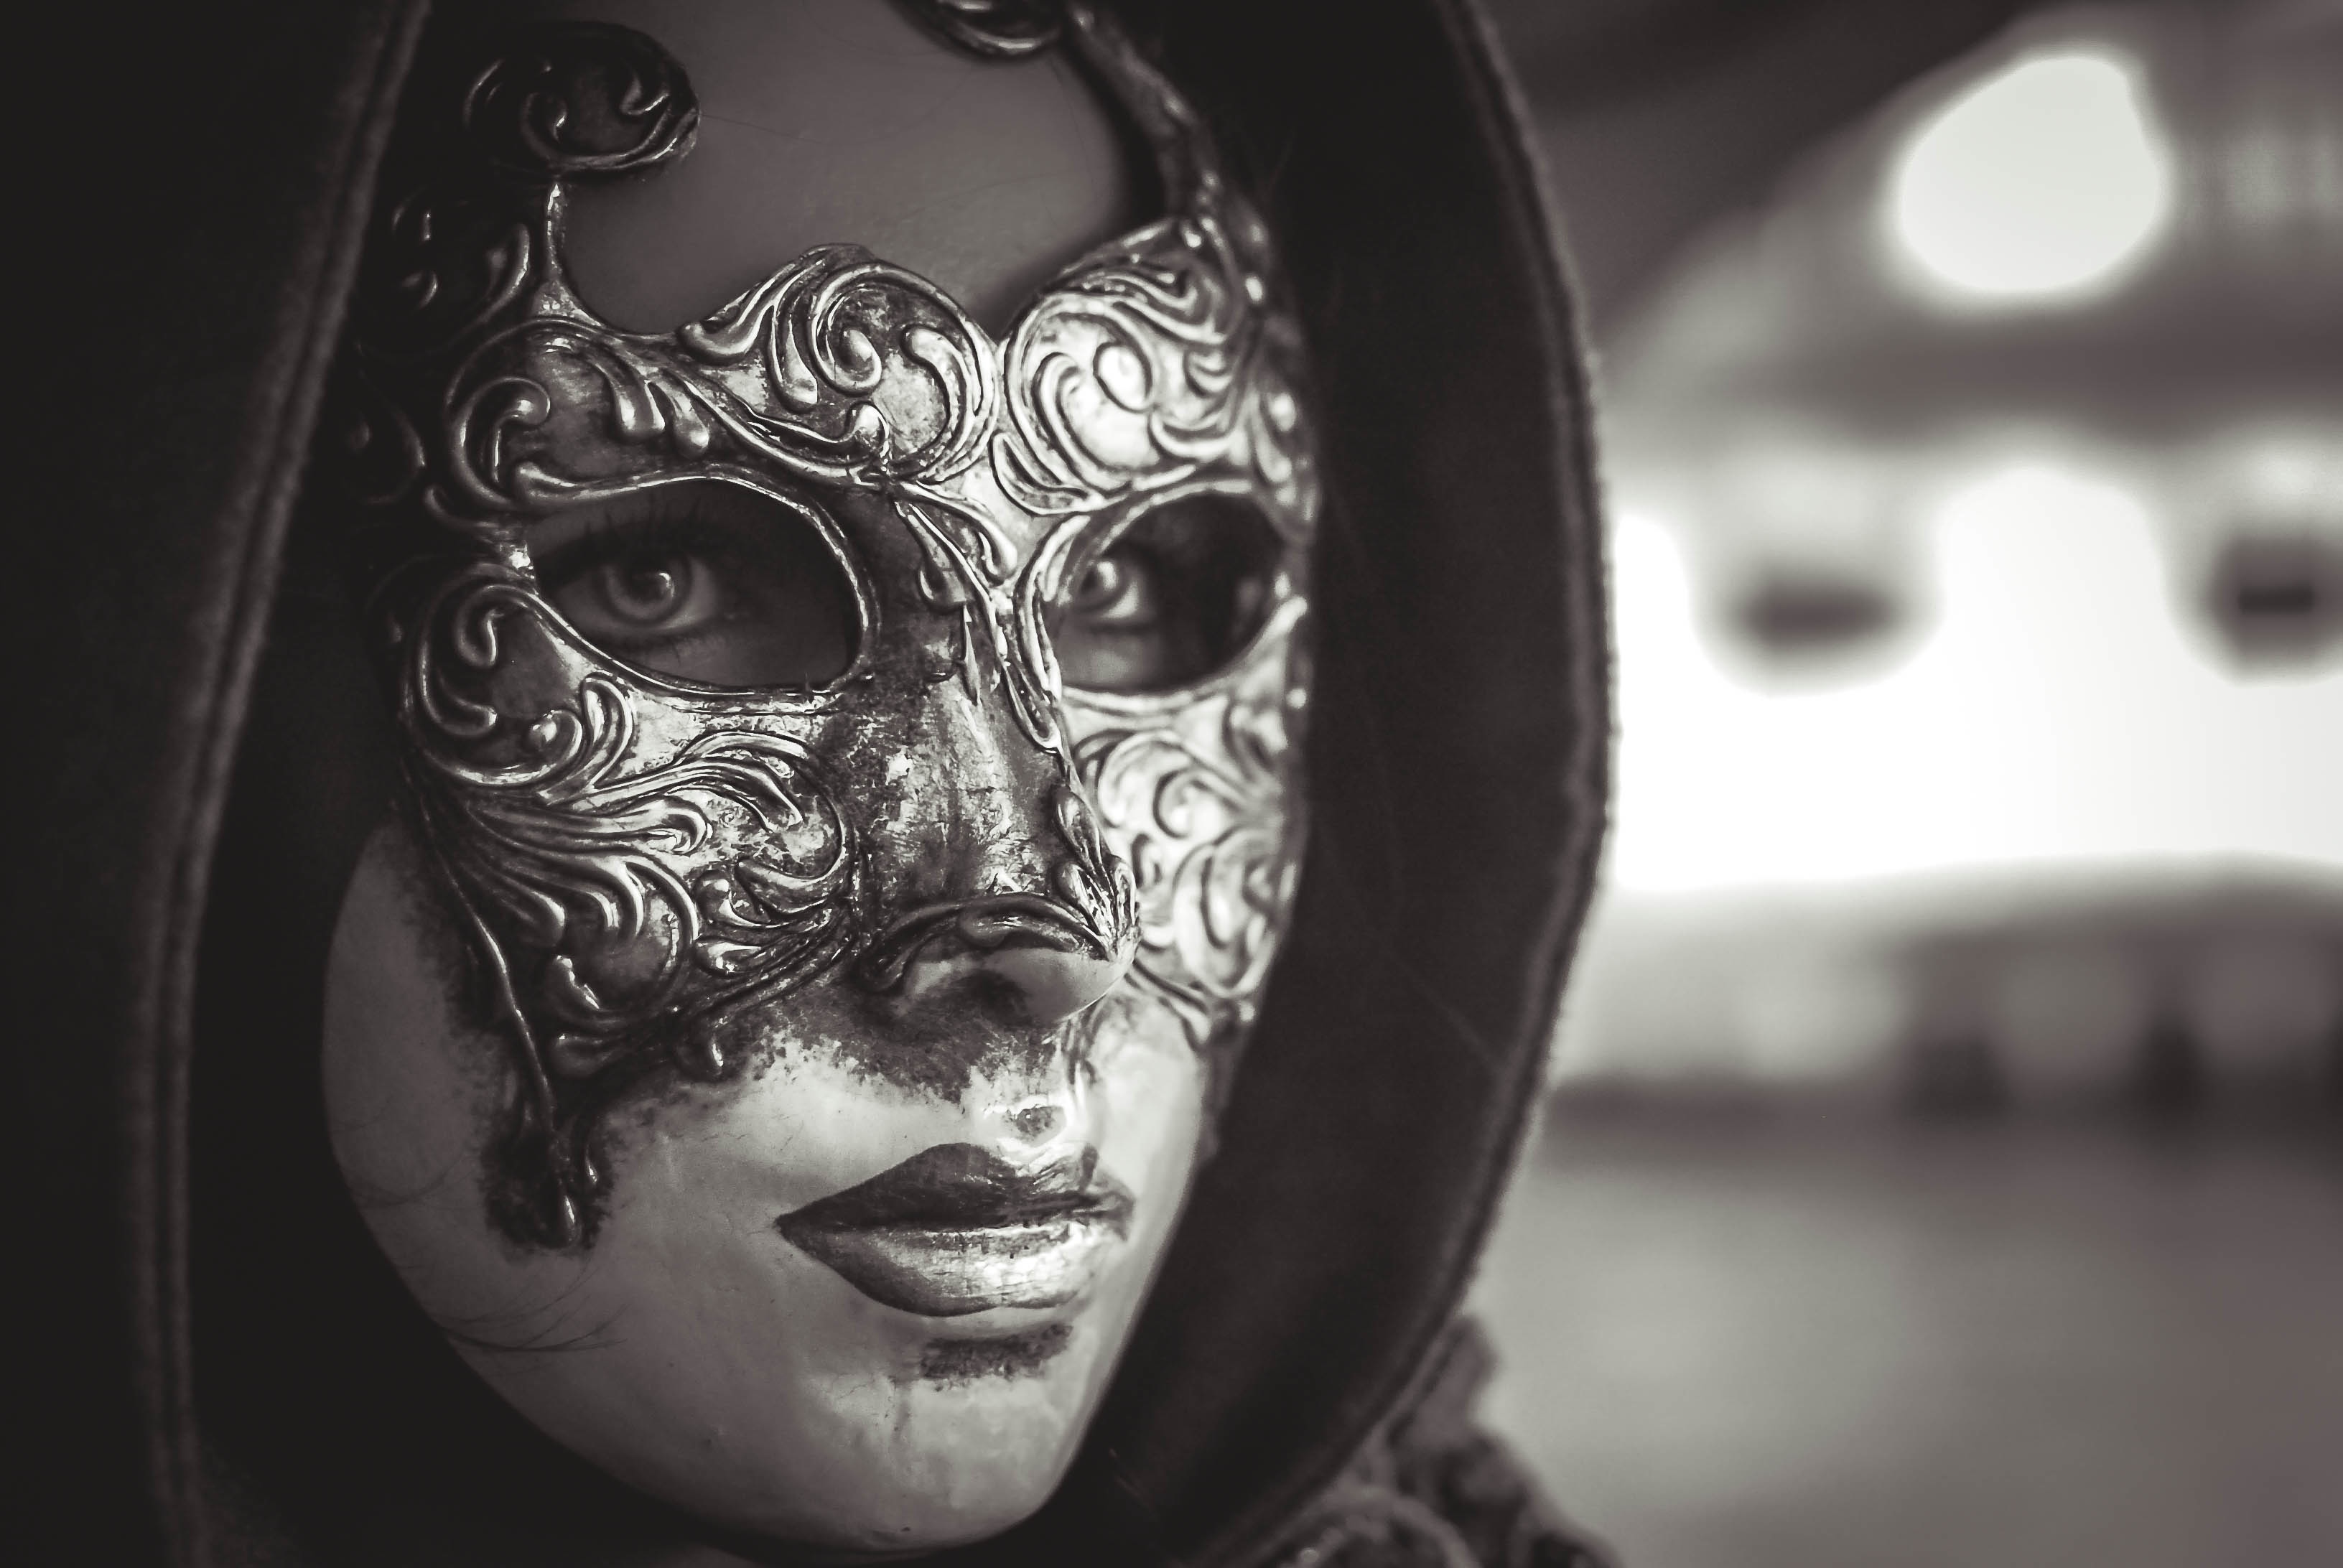
clothing, black, monochrome, skull, headgear, face, sculpture, art, mask, head, carving, costume, masque